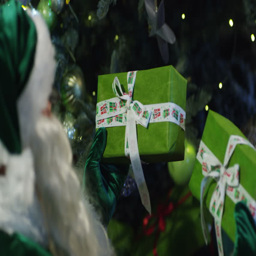
film character looking at gift boxes and putting them under the christmas tree .